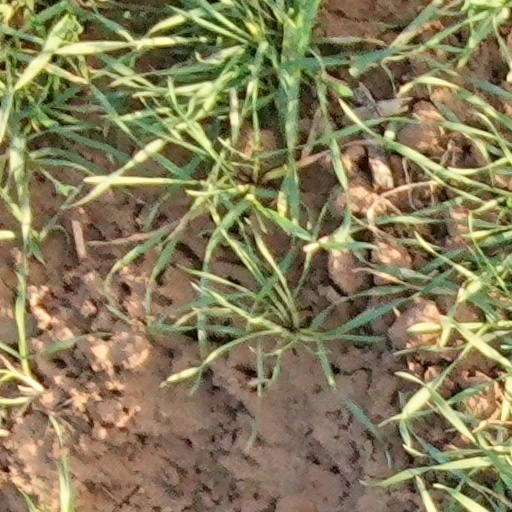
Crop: wheat